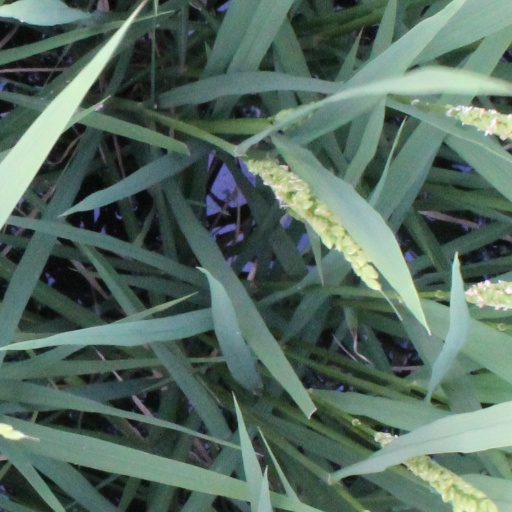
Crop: rice